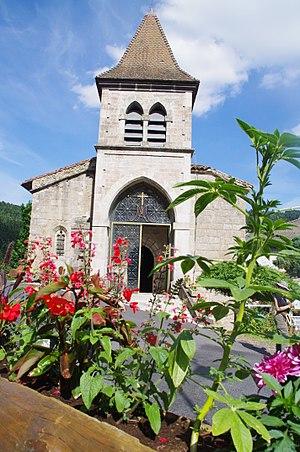
L'église Sainte Eugénie de Bonneval
Bonneval est une commune française située dans le département de la Haute-Loire, en région Auvergne-Rhône-Alpes.